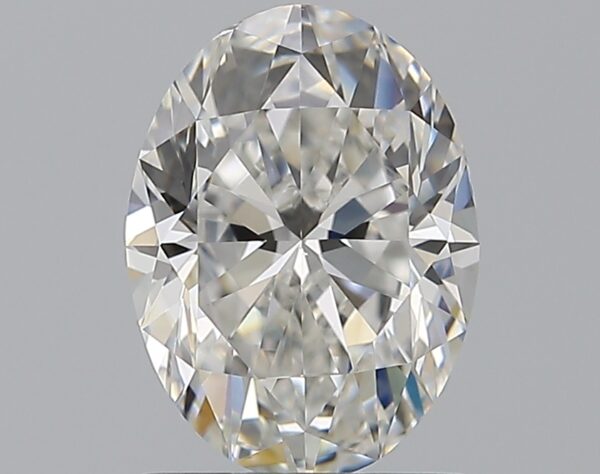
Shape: oval
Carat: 1.2
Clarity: VS1
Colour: F
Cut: EX
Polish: EX
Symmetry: VG
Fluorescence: F
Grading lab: GIA
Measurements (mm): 8.03 x 5.95 x 3.79